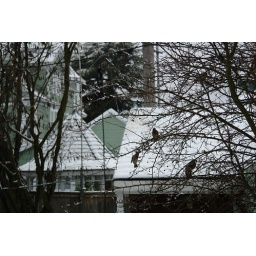
little gray brown and yellow birds in the snow